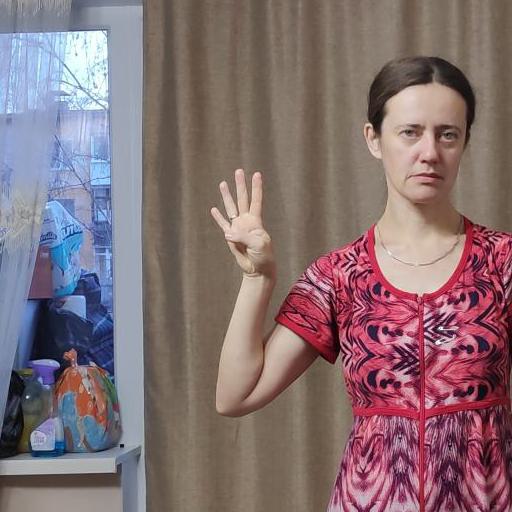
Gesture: four